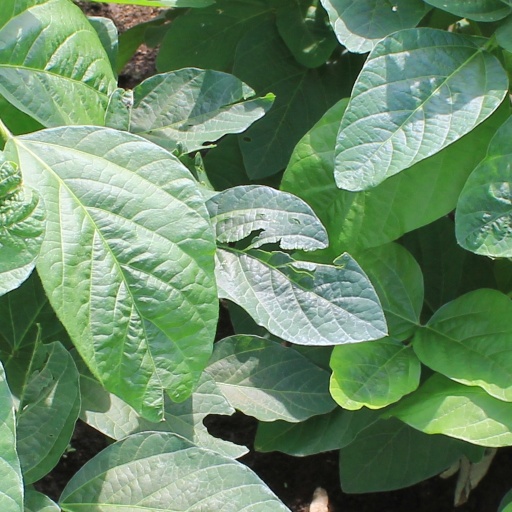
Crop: soybean